Ligabue (film)

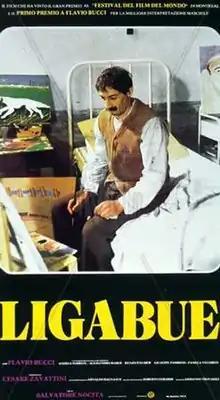

Ligabue is a 1978 Italian biographical drama film directed by Salvatore Nocita. It depicts real life events of painter Antonio Ligabue. It is based on a book by Cesare Zavattini. For this film Nocita was awarded Nastro d'Argento for Best New Director, while Flavio Bucci won the Nastro d'Argento for Best Actor.